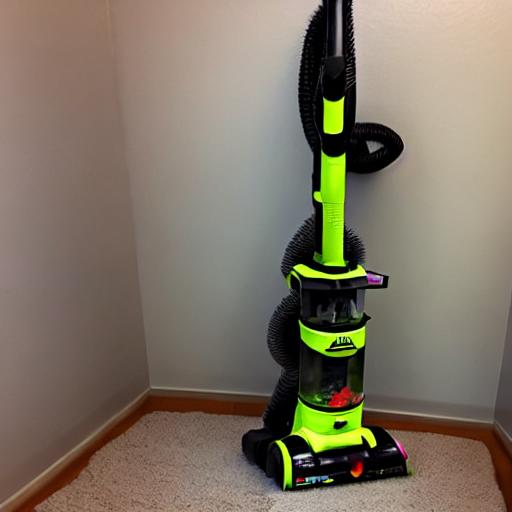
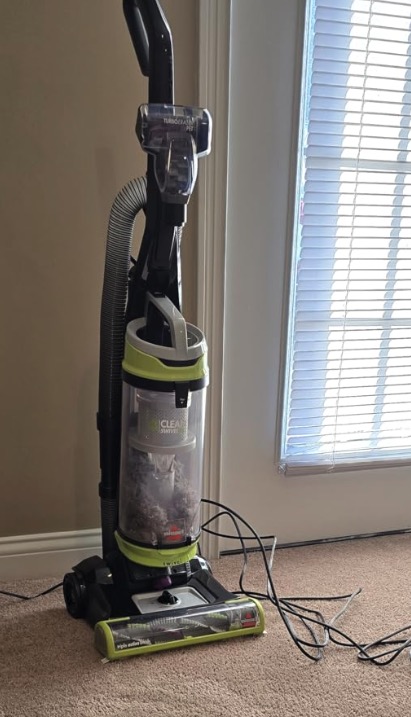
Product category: items_vacuum
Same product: no